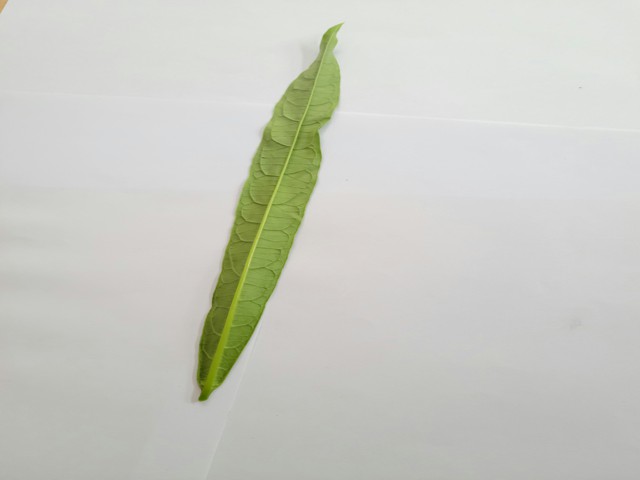
Plant: bamonhati